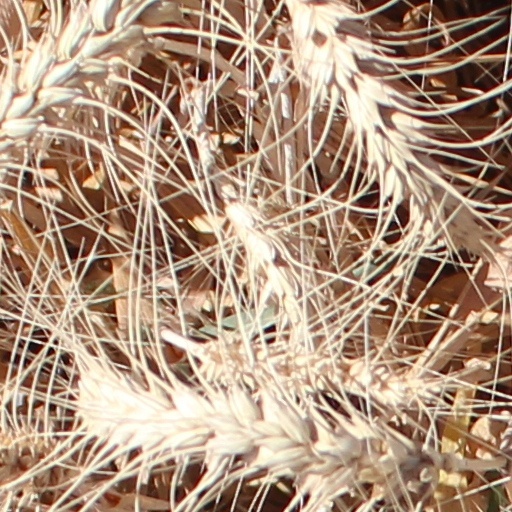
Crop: wheat